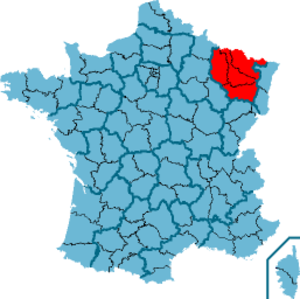
Les élections régionales ont eu lieu les 14 et 21 mars 2010.